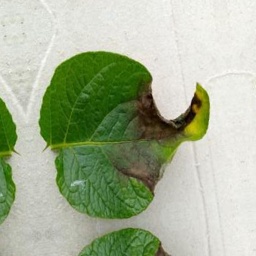
Etiqueta: Late Blight